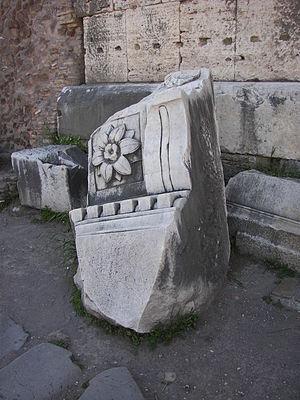
Le temple de Saturne est un des plus anciens temples romains construits autour du Forum Romain de Rome. Dédié à Saturne, sa construction commence peut-être sous la Royauté romaine à l'instigation du roi Tarquin le Superbe ou au début de la République romaine. Sous la République, une pièce aménagée dans le temple ou à proximité immédiate abrite des documents officiels de l'État et le trésor public.